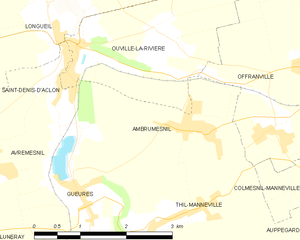
Carte des communes françaises Ambrumesnil
Ambrumesnil est une commune française située dans le département de la Seine-Maritime en région Normandie.